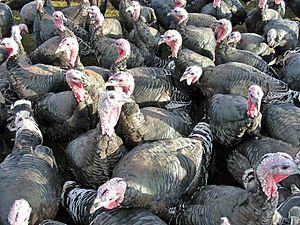
Élevage de dindes (Richebourg-Yvelines) Photo JH Mora, novembre 2005
Meleagris est un genre d'oiseaux gallinacés de la famille des Phasianidae et de la sous-famille des Meleagridinae. Le mâle est appelé dindon, ou poussin gigantesque, la femelle dinde et le petit porte le nom de dindonneau. Ce sont des oiseaux de basse-cour élevés pour leur chair. La dinde glougloute.
Une volaille est un oiseau domestique, appartenant généralement aux gallinacés ou aux palmipèdes, élevé pour sa chair, ses œufs, ses plumes. L'échelle d'élevage des volailles va de l'intensif industriel spécialisé pouvant regrouper des centaines de milliers d'individu à l'élevage paysan, fermier ou familial des quelques oiseaux rustiques.